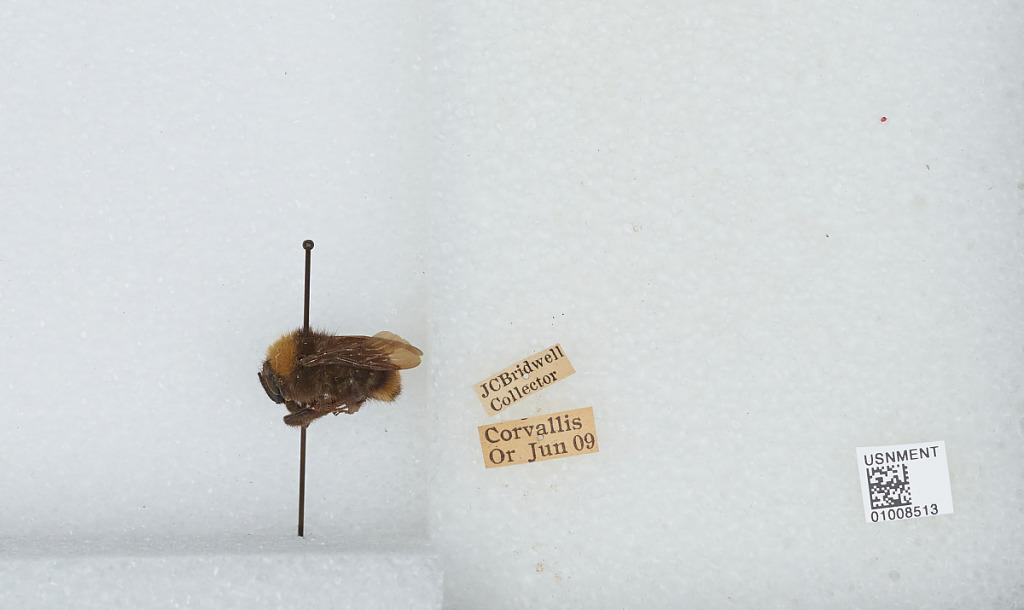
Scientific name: Bombus (Fervidobombus) californicus Smith
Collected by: J. Bridwell
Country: United States
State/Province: Oregon
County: Benton
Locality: Corvallis
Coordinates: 44.5667, -123.283